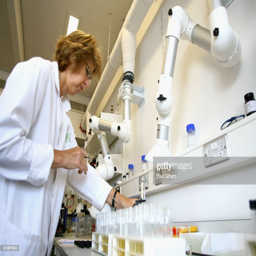
a forensic scientist at work during a media open day .